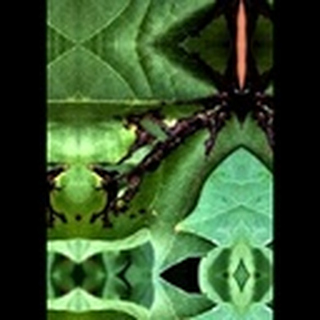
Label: cotton_bacterial_blight